British logistics in the Siegfried Line campaign

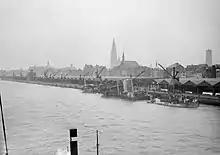
First Allied convoy enters Antwerp. The docks at Antwerp with a ship scuttled by the Germans before they retired.

The second lift was supposed to depart the UK around 07:00 on 18 September, but was delayed for three hours by fog. Three General Aircraft Hamilcar gliders brought jeeps pre-loaded with ammunition and stores, but only two could be unloaded before German fire caused unloading work to cease. The divisional CRASC, Lieutenant Colonel Michael Packe arrived with his adjutant and nine soldiers, who would proceed to lay out the divisional administrative area (DAA) in front of the Hartenstein Hotel in Oosterbeek. The resupply drop that coincided with the second lift delivered most of its stores to the predetermined supply dropping point (SDP) north of the Wolfheze railway line, which was in German hands, but some supplies were collected and transported to the DAA in captured German vehicles. Although no POL was collected, petrol pumps were found east of the DAA, allowing units to draw per vehicle using their own jerricans.